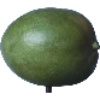
Label: Mango 1